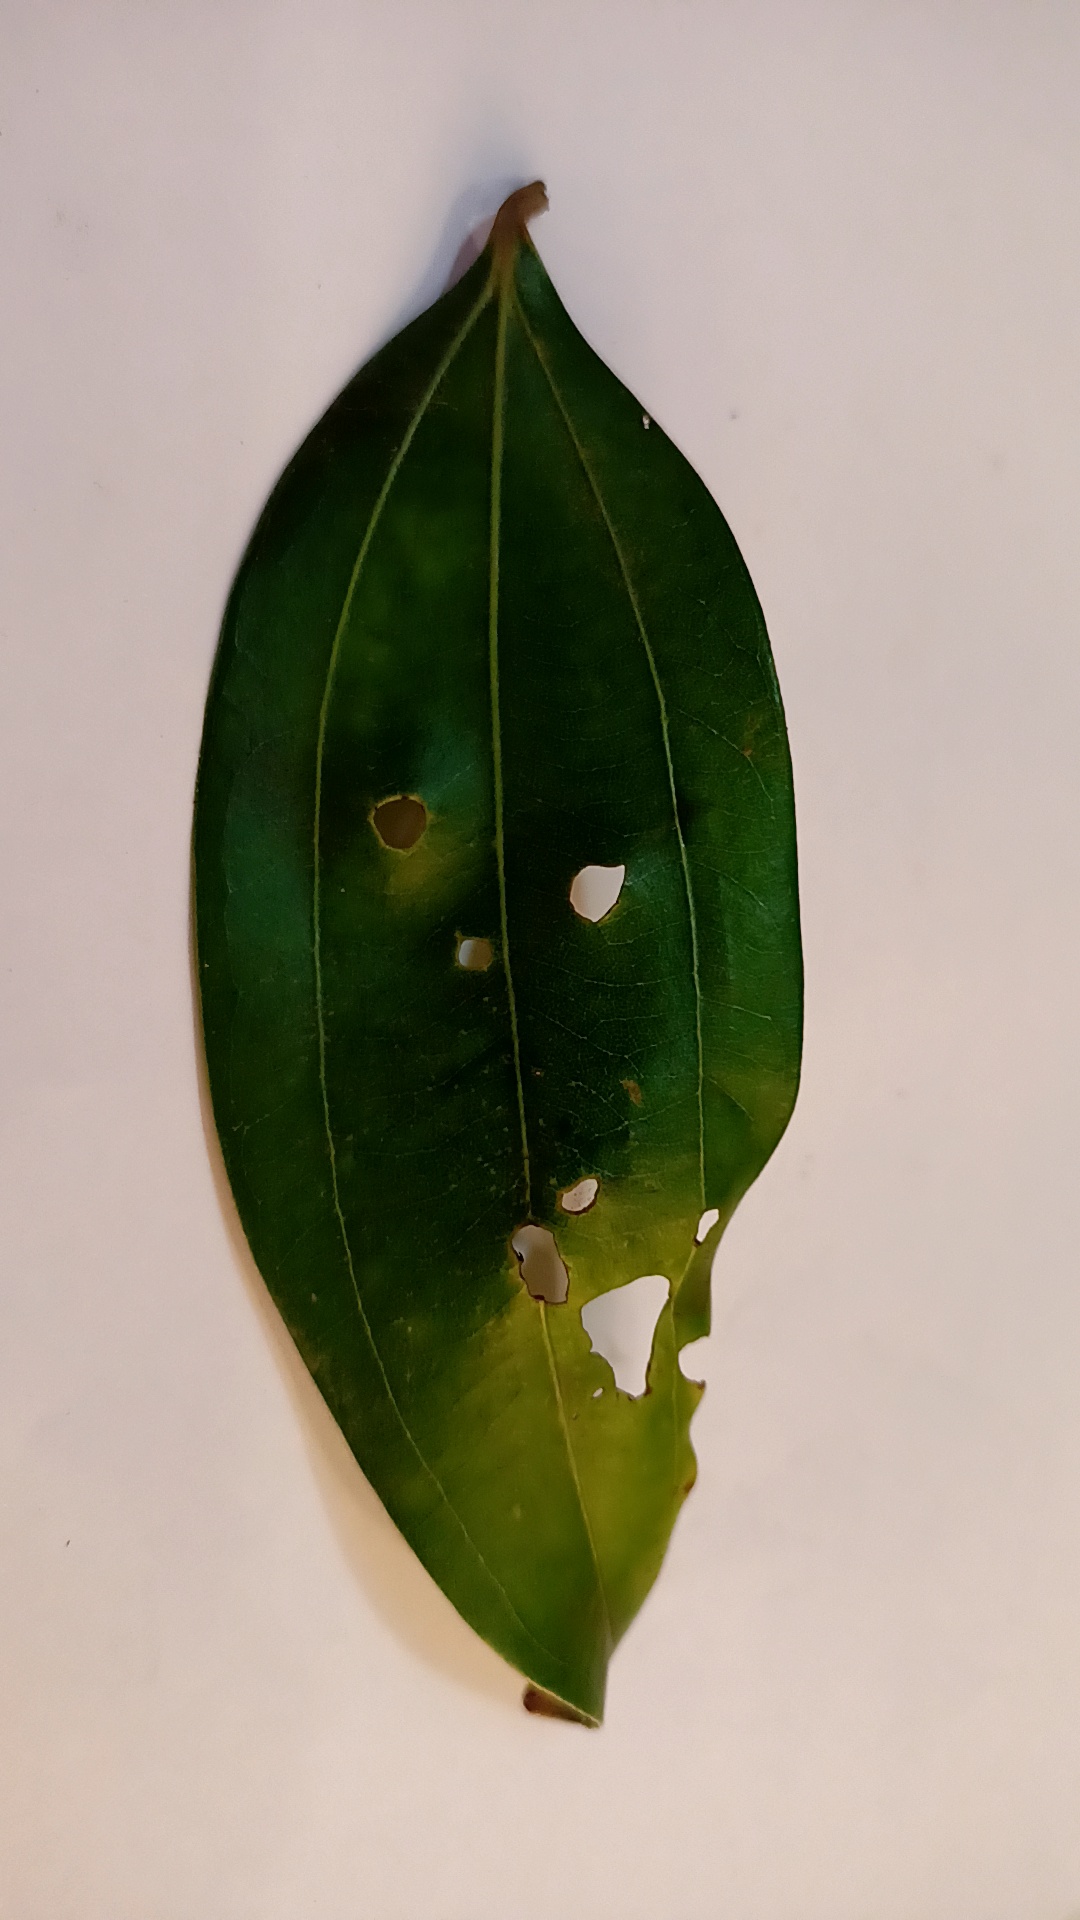
Label: Disease